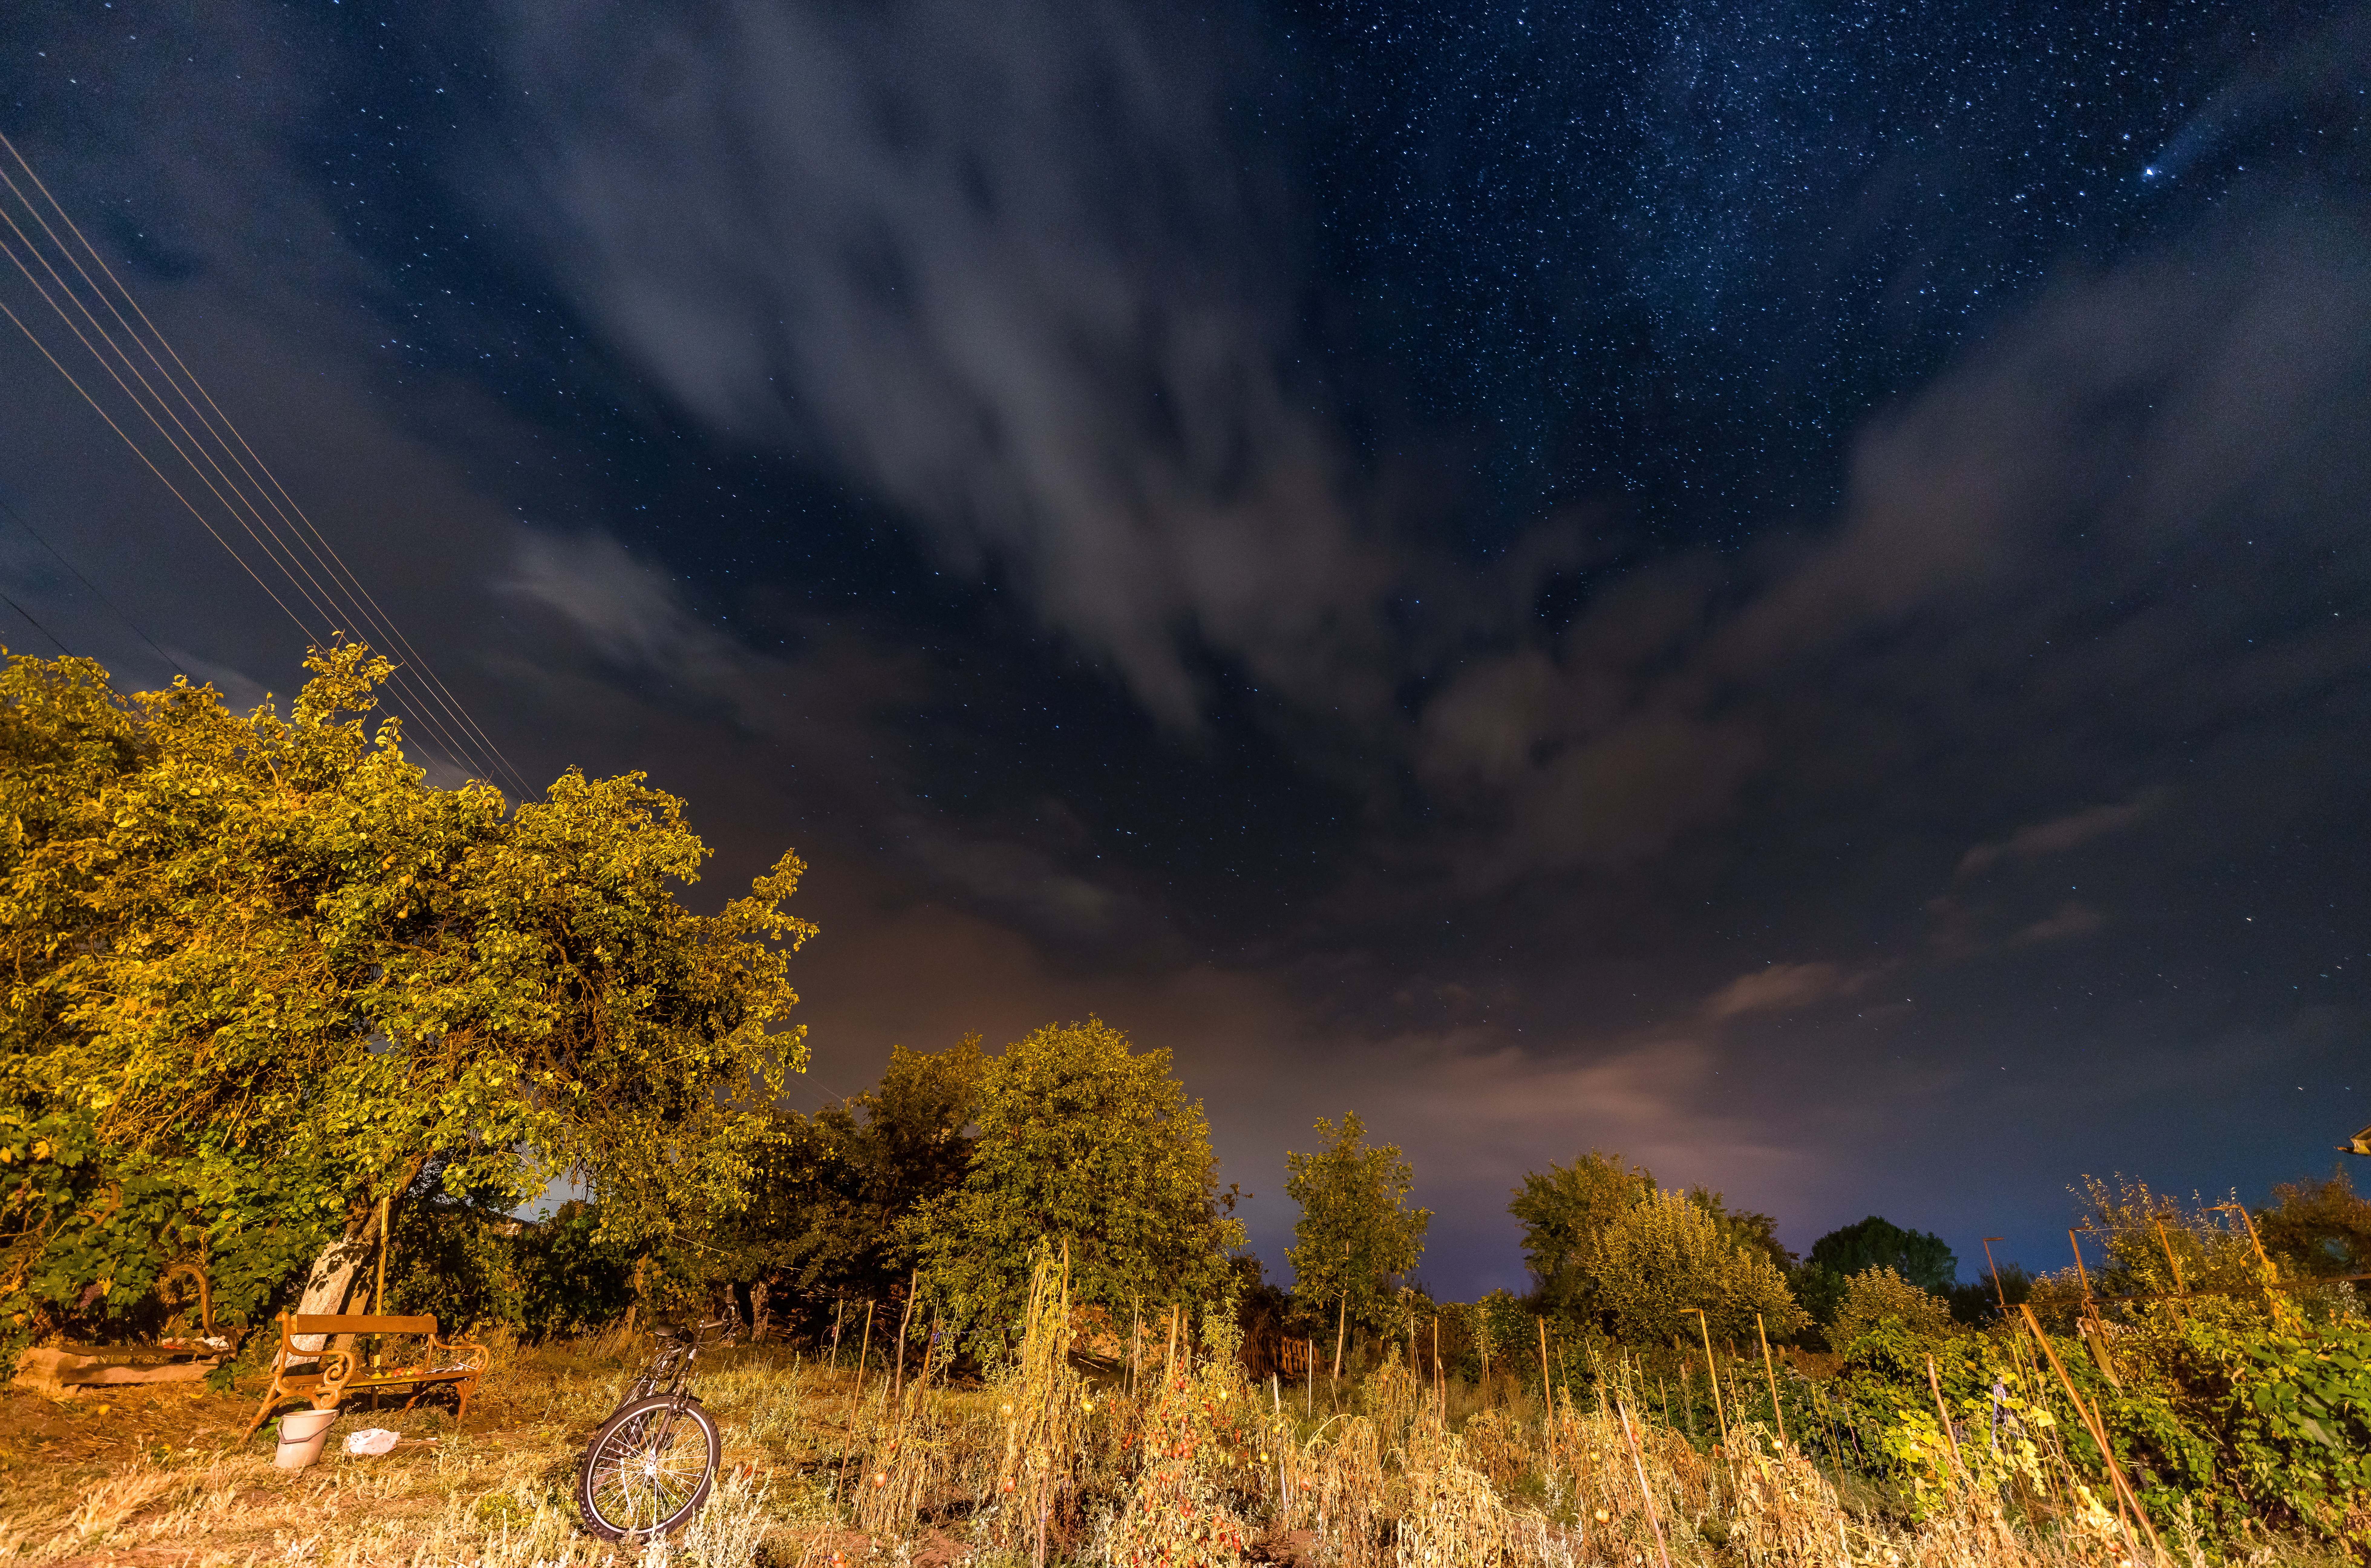
autumn, sky, stars, clouds, nature, cloud, natural landscape, night, tree, atmosphere, light, natural environment, leaf, wilderness, yellow, landscape, grass, woody plant, ecoregion, meteorological phenomenon, plant, space, rural area, grassland, prairie, evening, sunlight, branch, horizon, field, forest, savanna, star, meadow